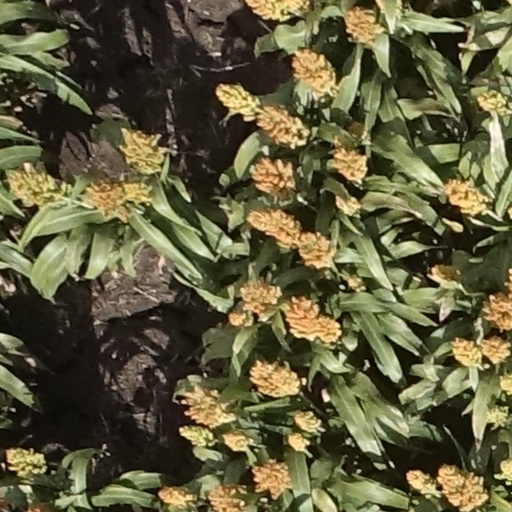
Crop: sorghum